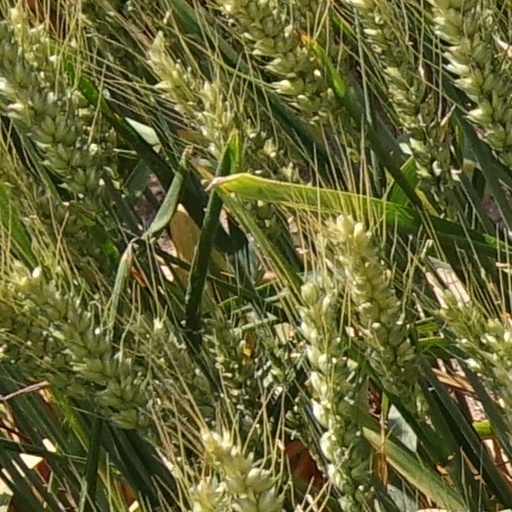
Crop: wheat